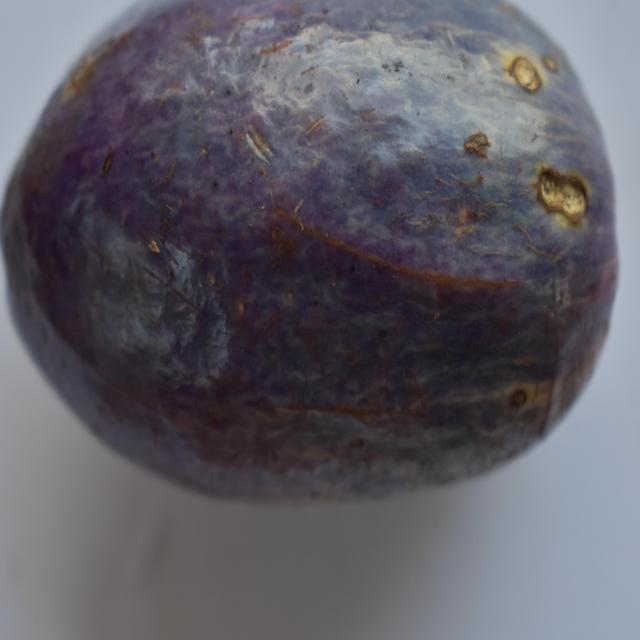
Plum grade: cracked